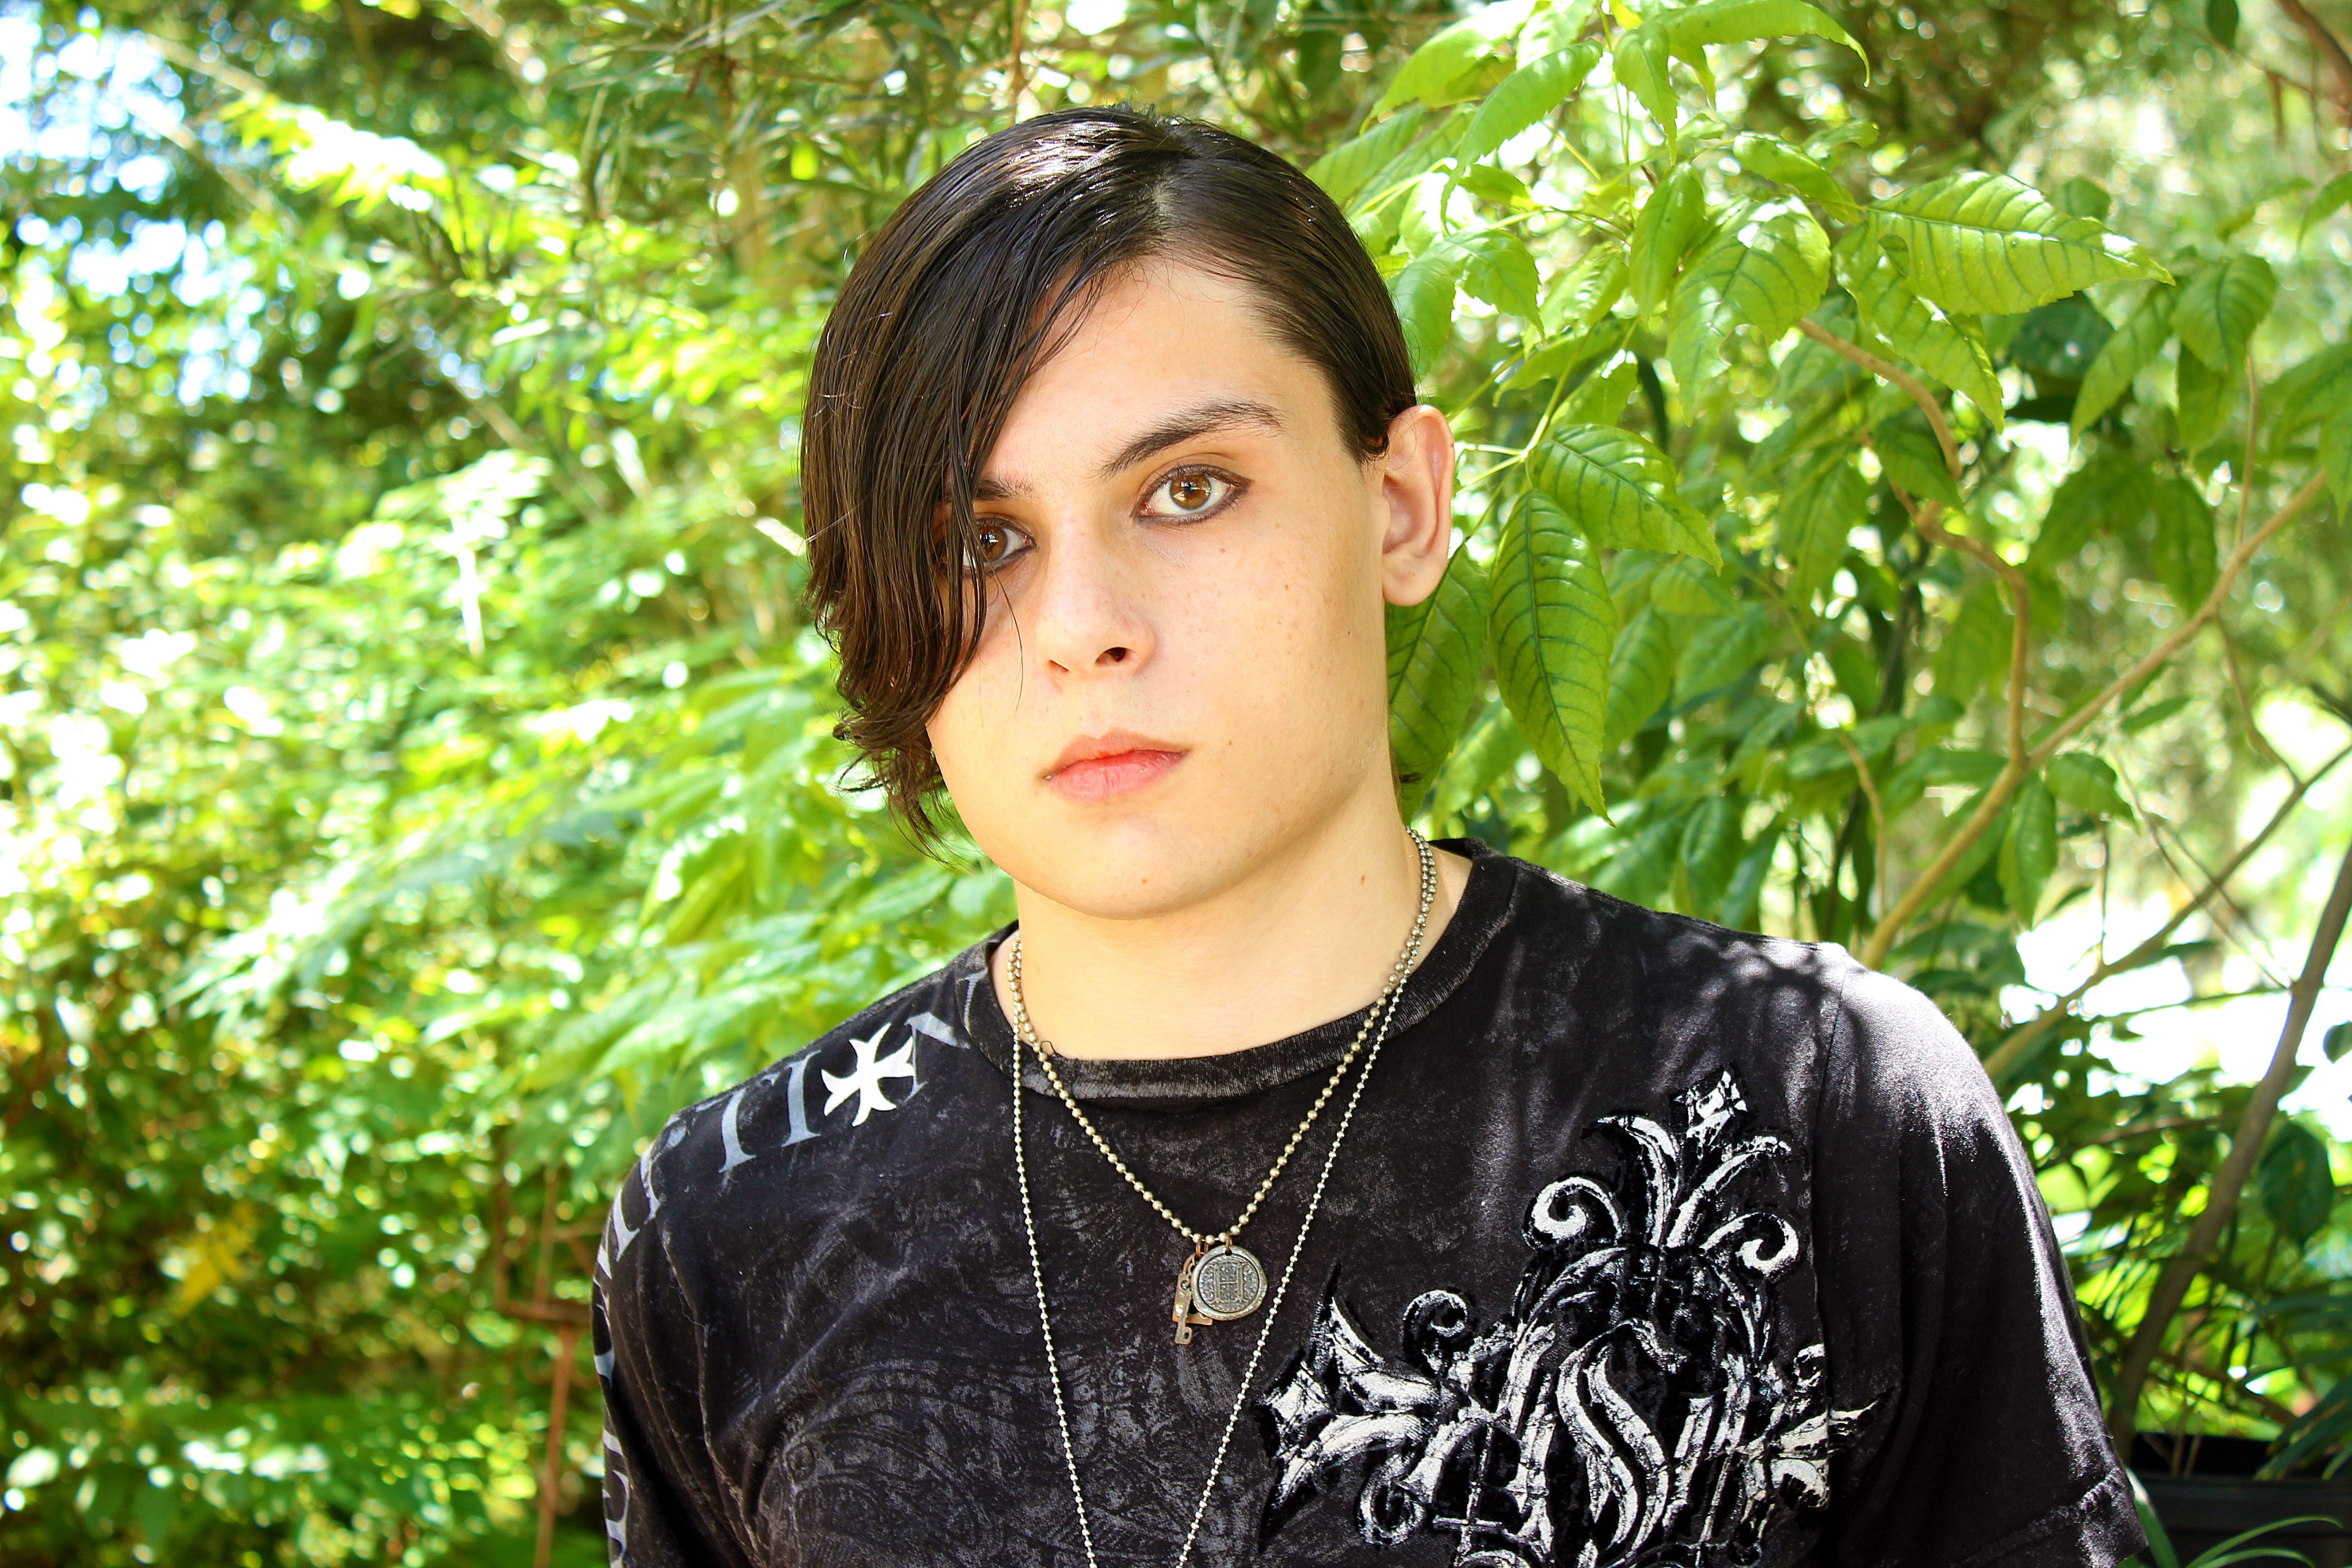
man, person, people, woman, photography, flower, boy, moody, portrait, model, green, grunge, fashion, lady, hairstyle, punk, beauty, goth, photo shoot, portrait photography, emo